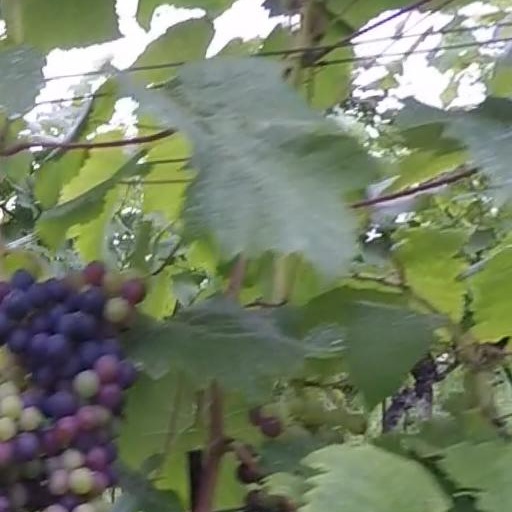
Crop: grape